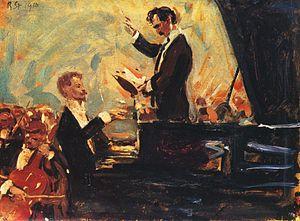
Alexandre Nikolaïevitch Scriabine ou Skriabin est un pianiste et un compositeur russe né à Moscou le 25 décembre 1871 et mort à Moscou le 14 avril 1915.